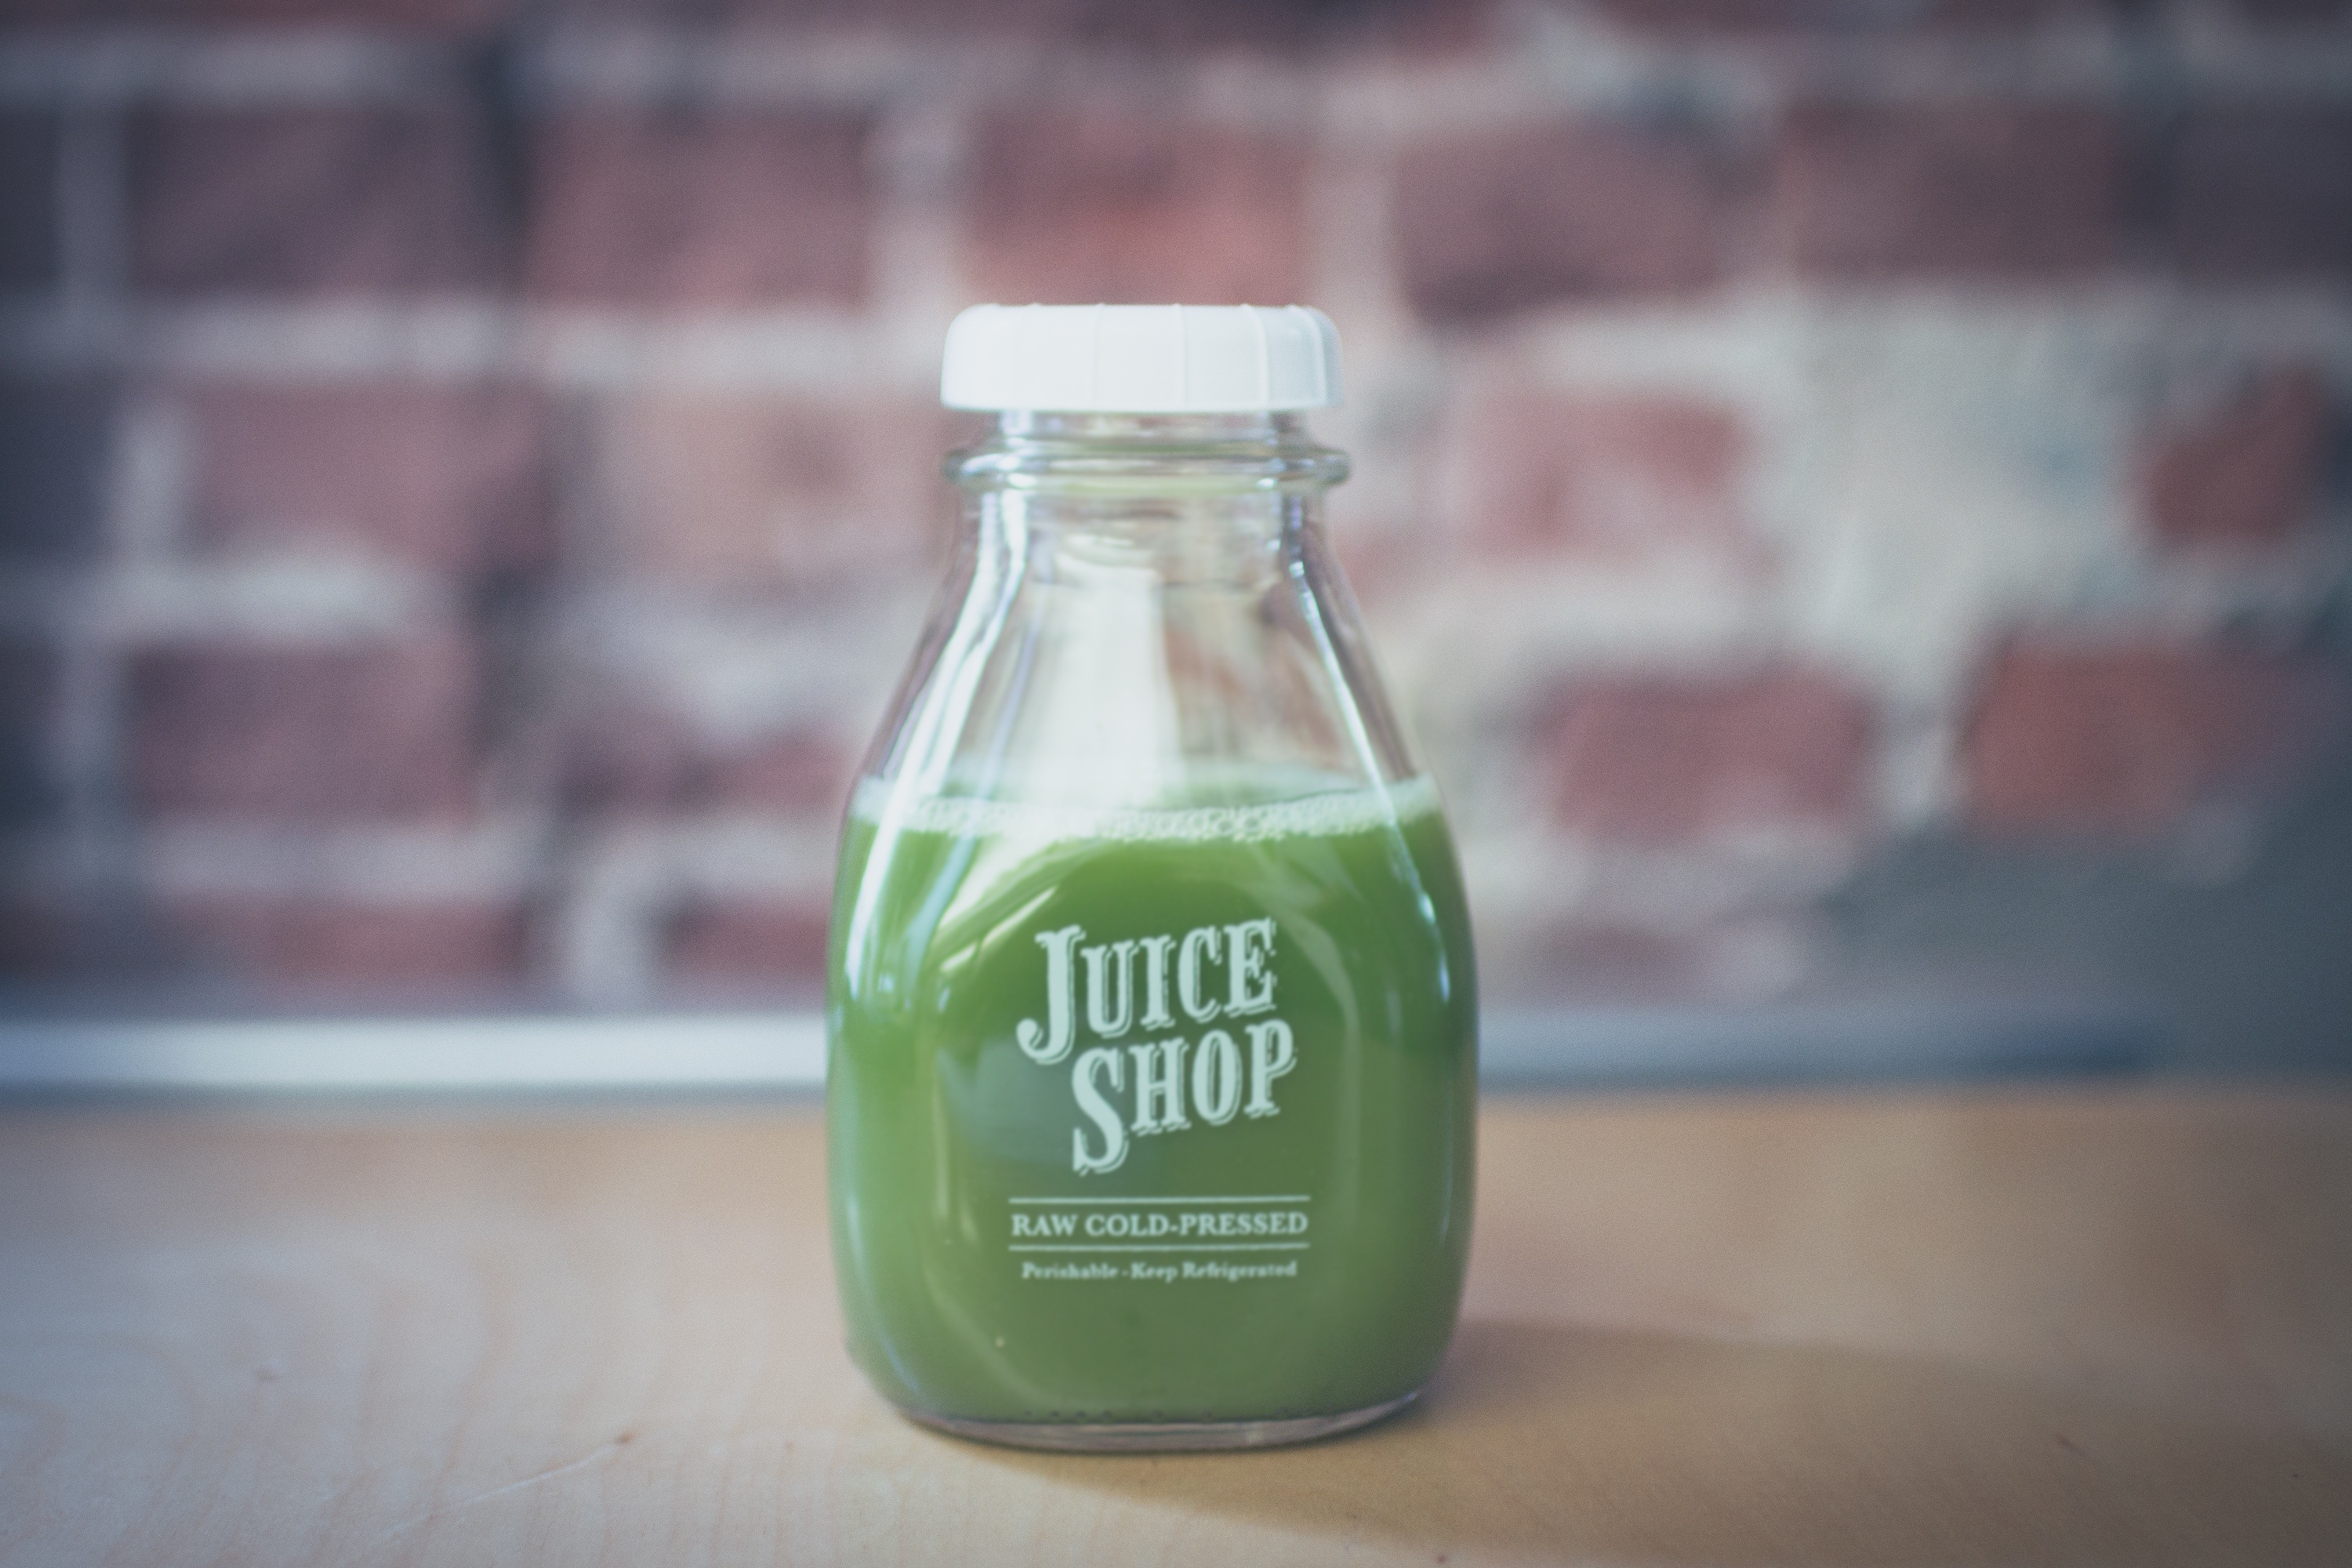
green, produce, drink, bottle, juice, soft drink